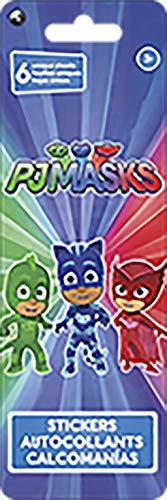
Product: Trends International PJ Masks - Sticker Flip Pack
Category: Toys & Games | Arts & Crafts | Stickers
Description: Great Condition.
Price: $4.99
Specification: ProductDimensions:8.3x2.8x0.2inches|ItemWeight:1pounds|ShippingWeight:1pounds(Viewshippingratesandpolicies)|ASIN:B01MCV7D5K|Manufacturerrecommendedage:4-13years